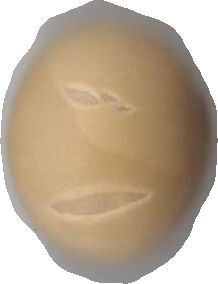
Variety: Grobogan